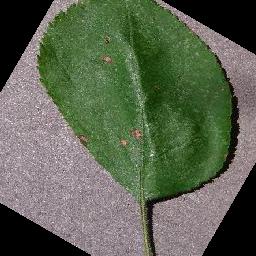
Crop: apple
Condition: black_rot